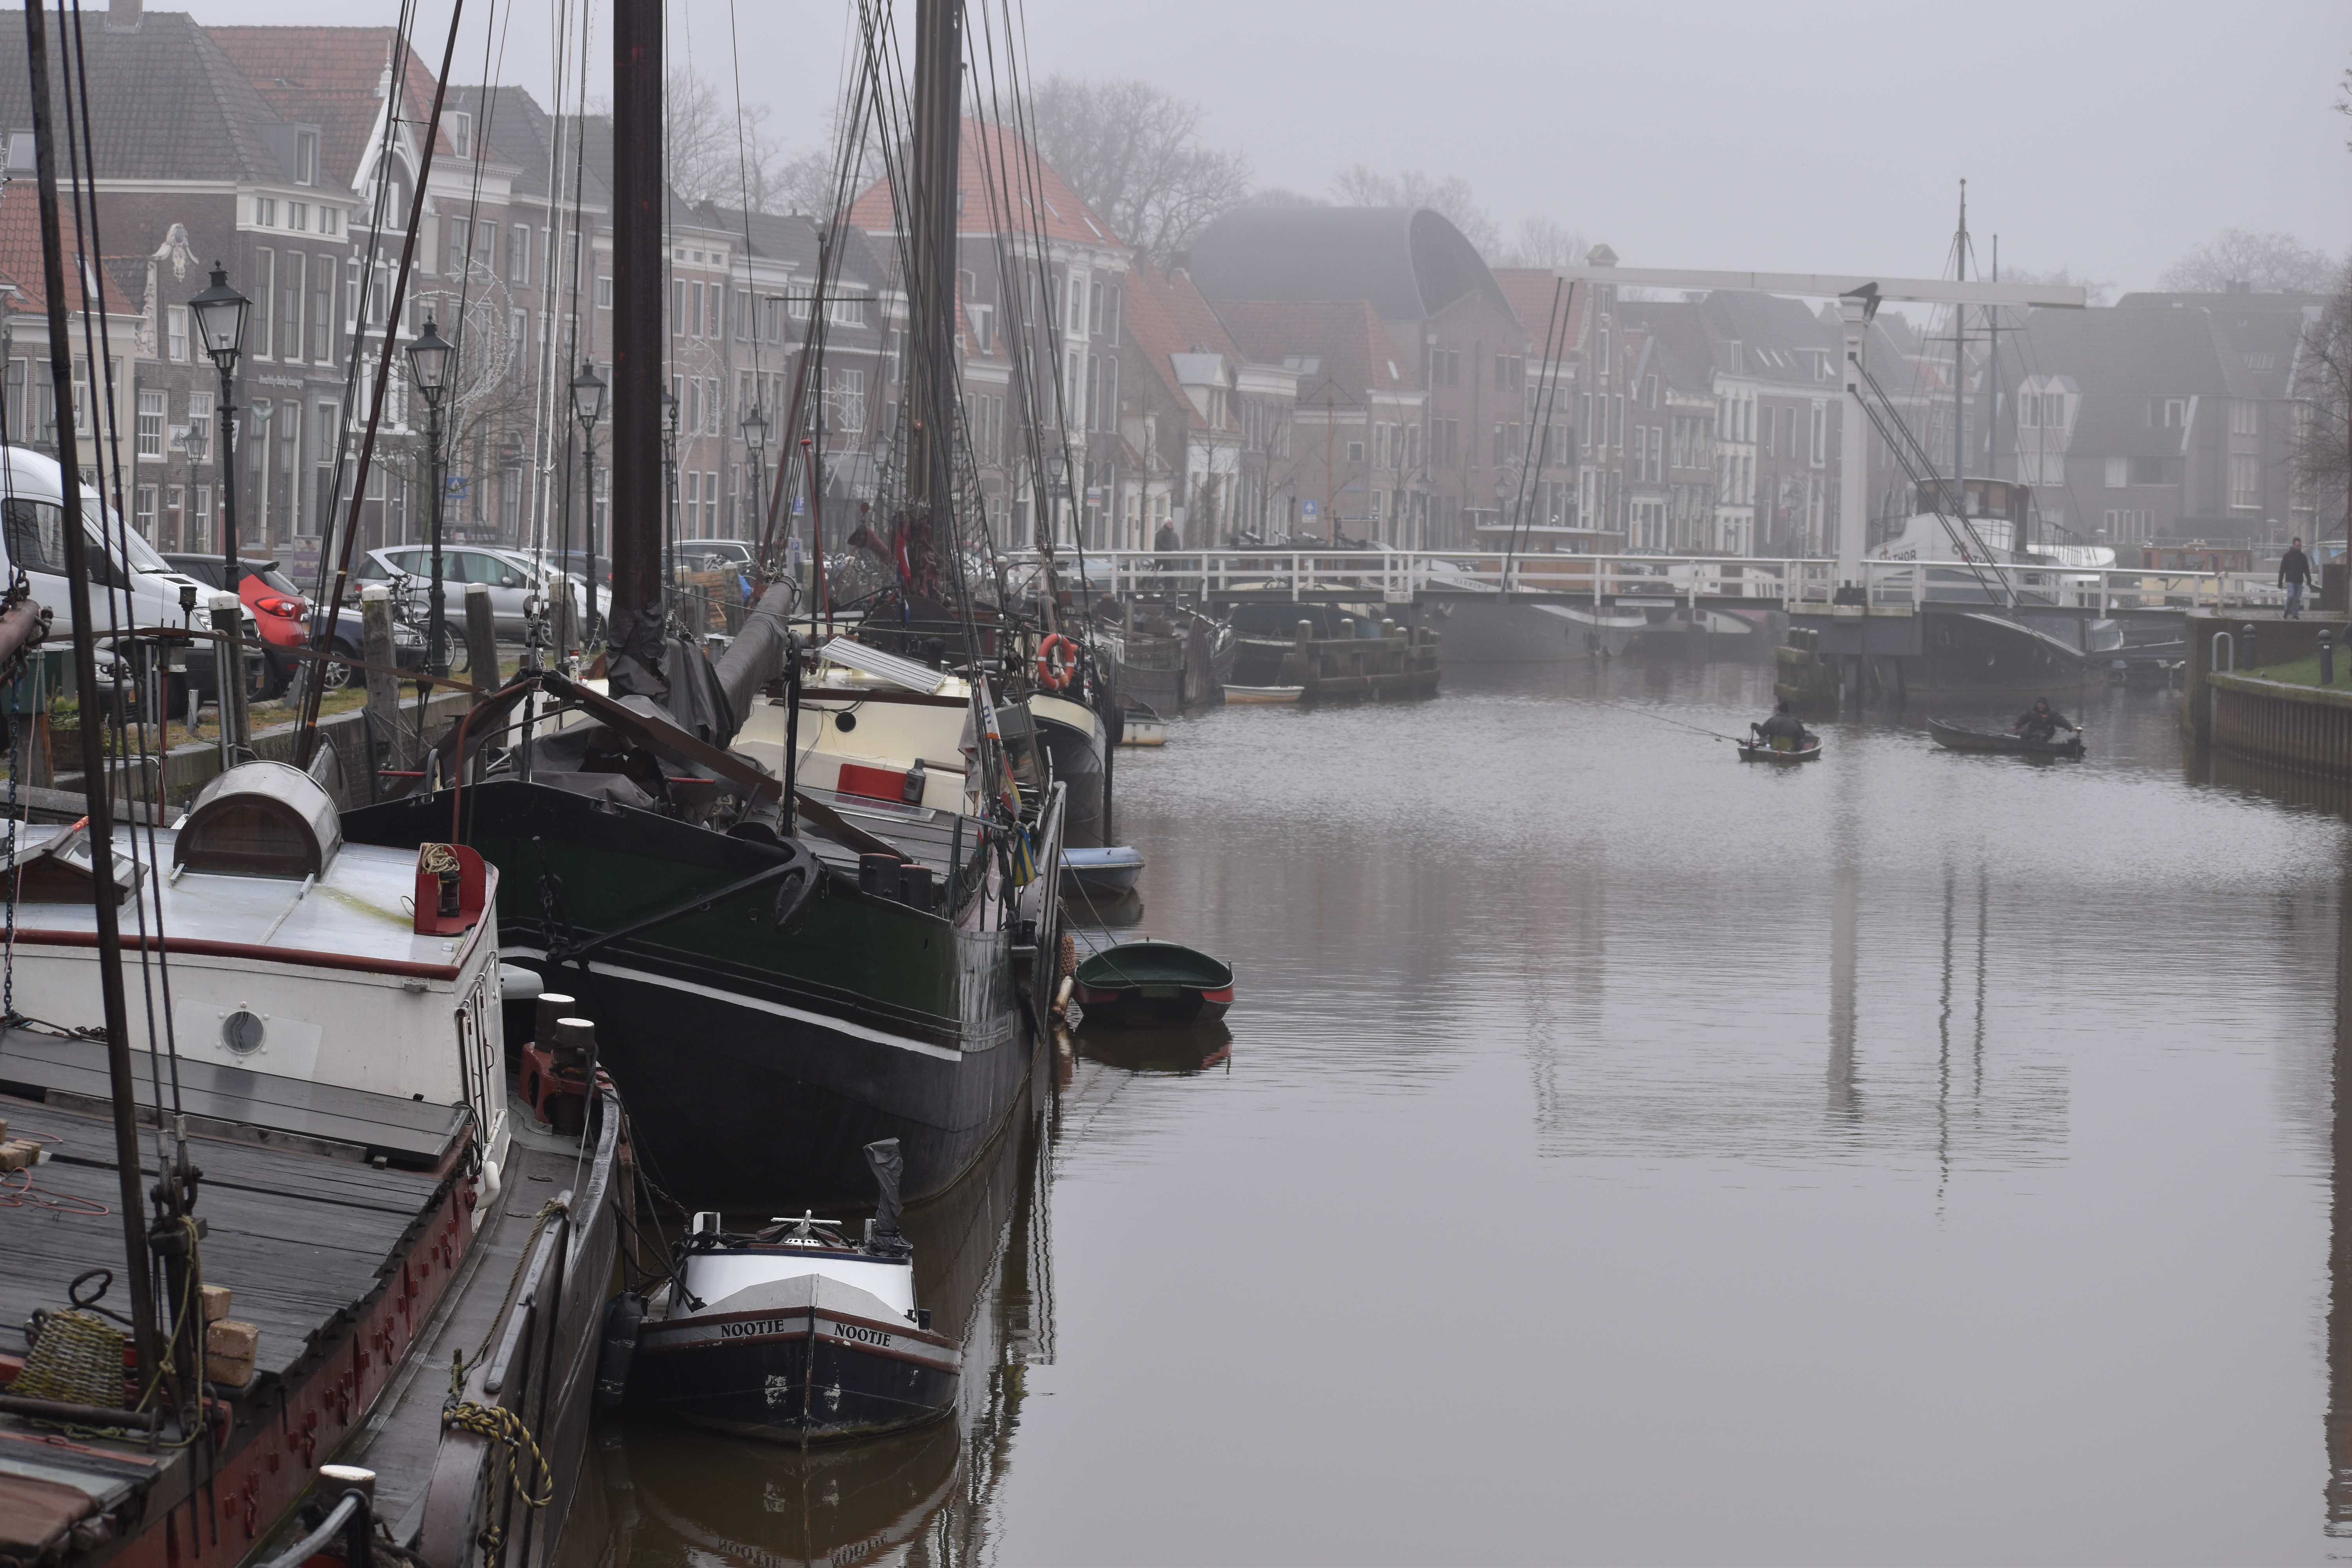
water, waterway, boat, vehicle, atmospheric phenomenon, marina, channel, harbor, watercraft, river, tree, winter, canal, port, dock